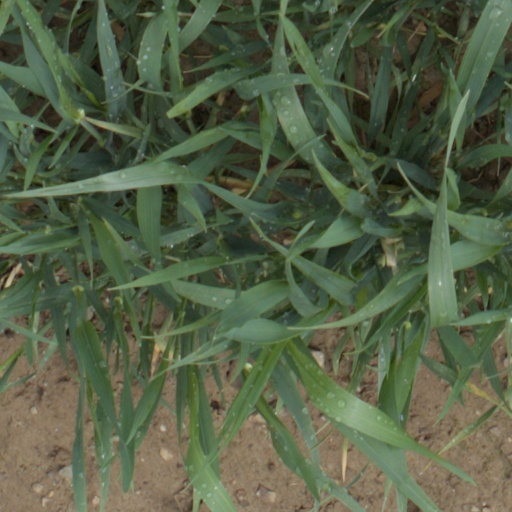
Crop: wheat